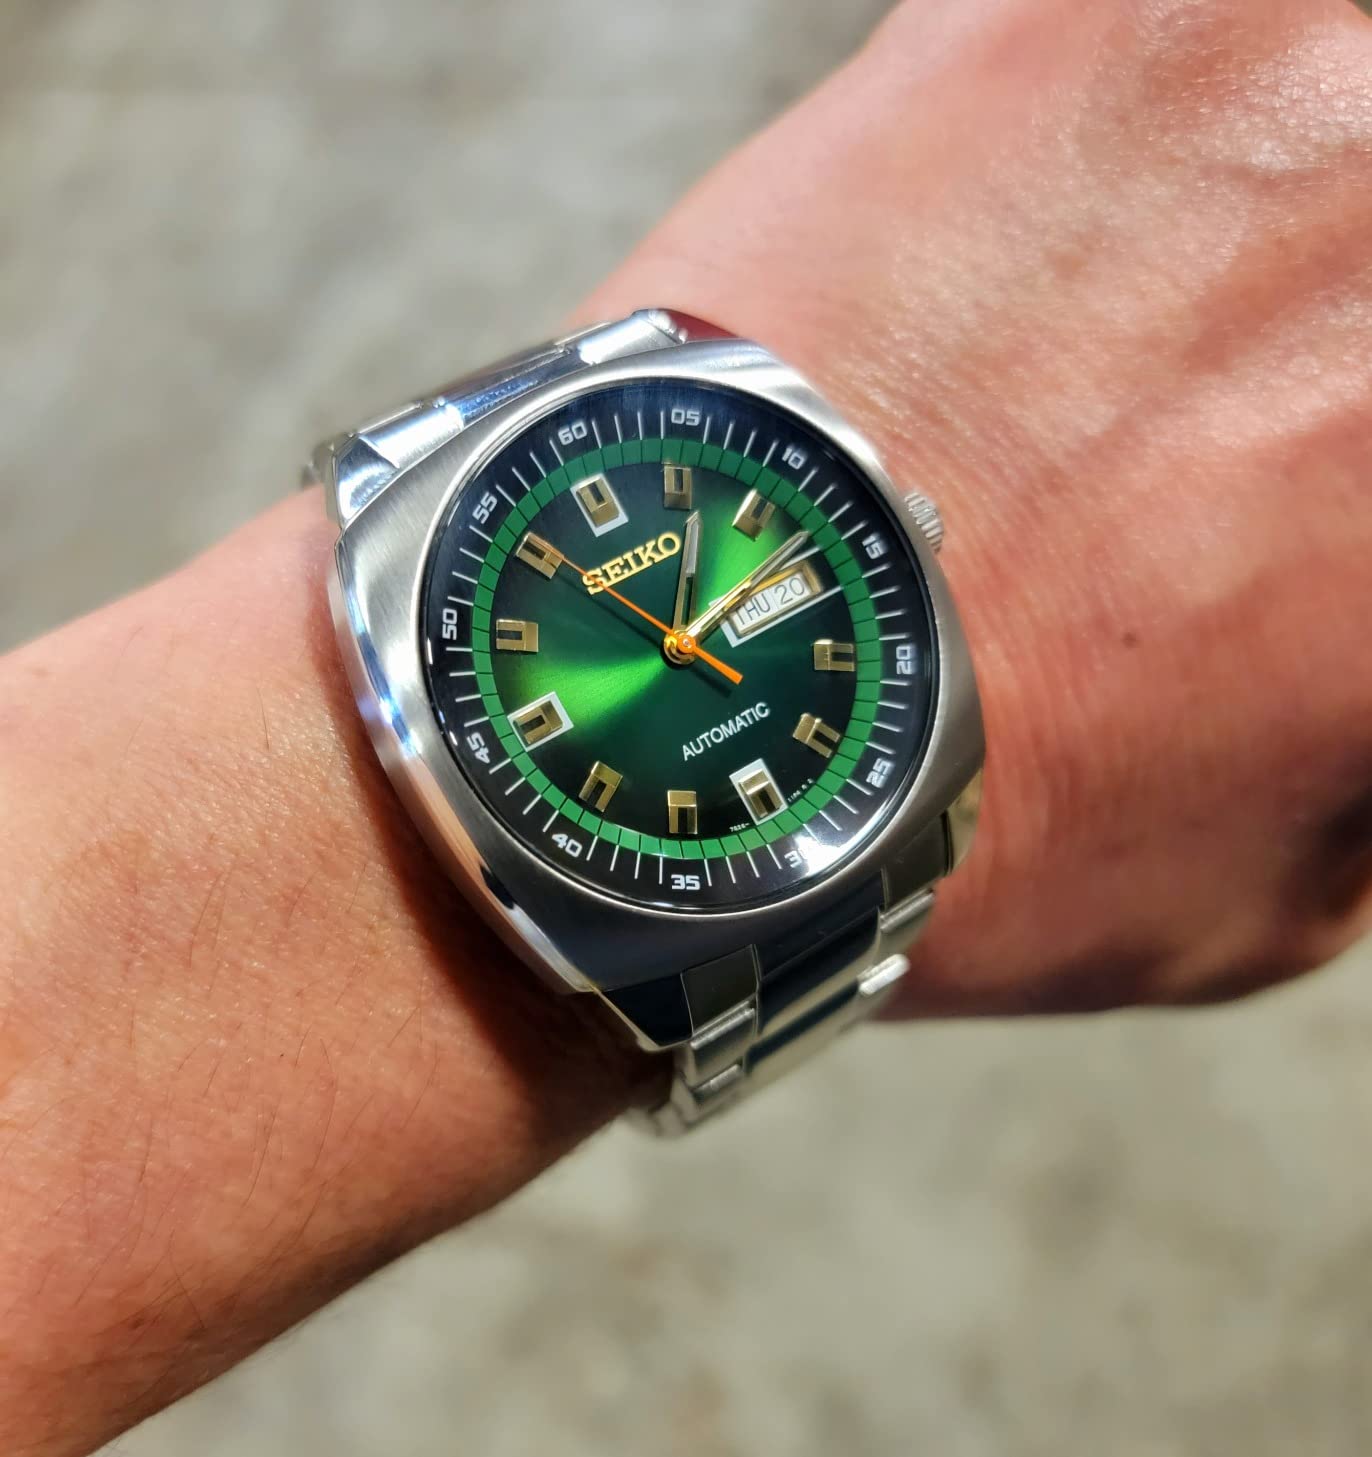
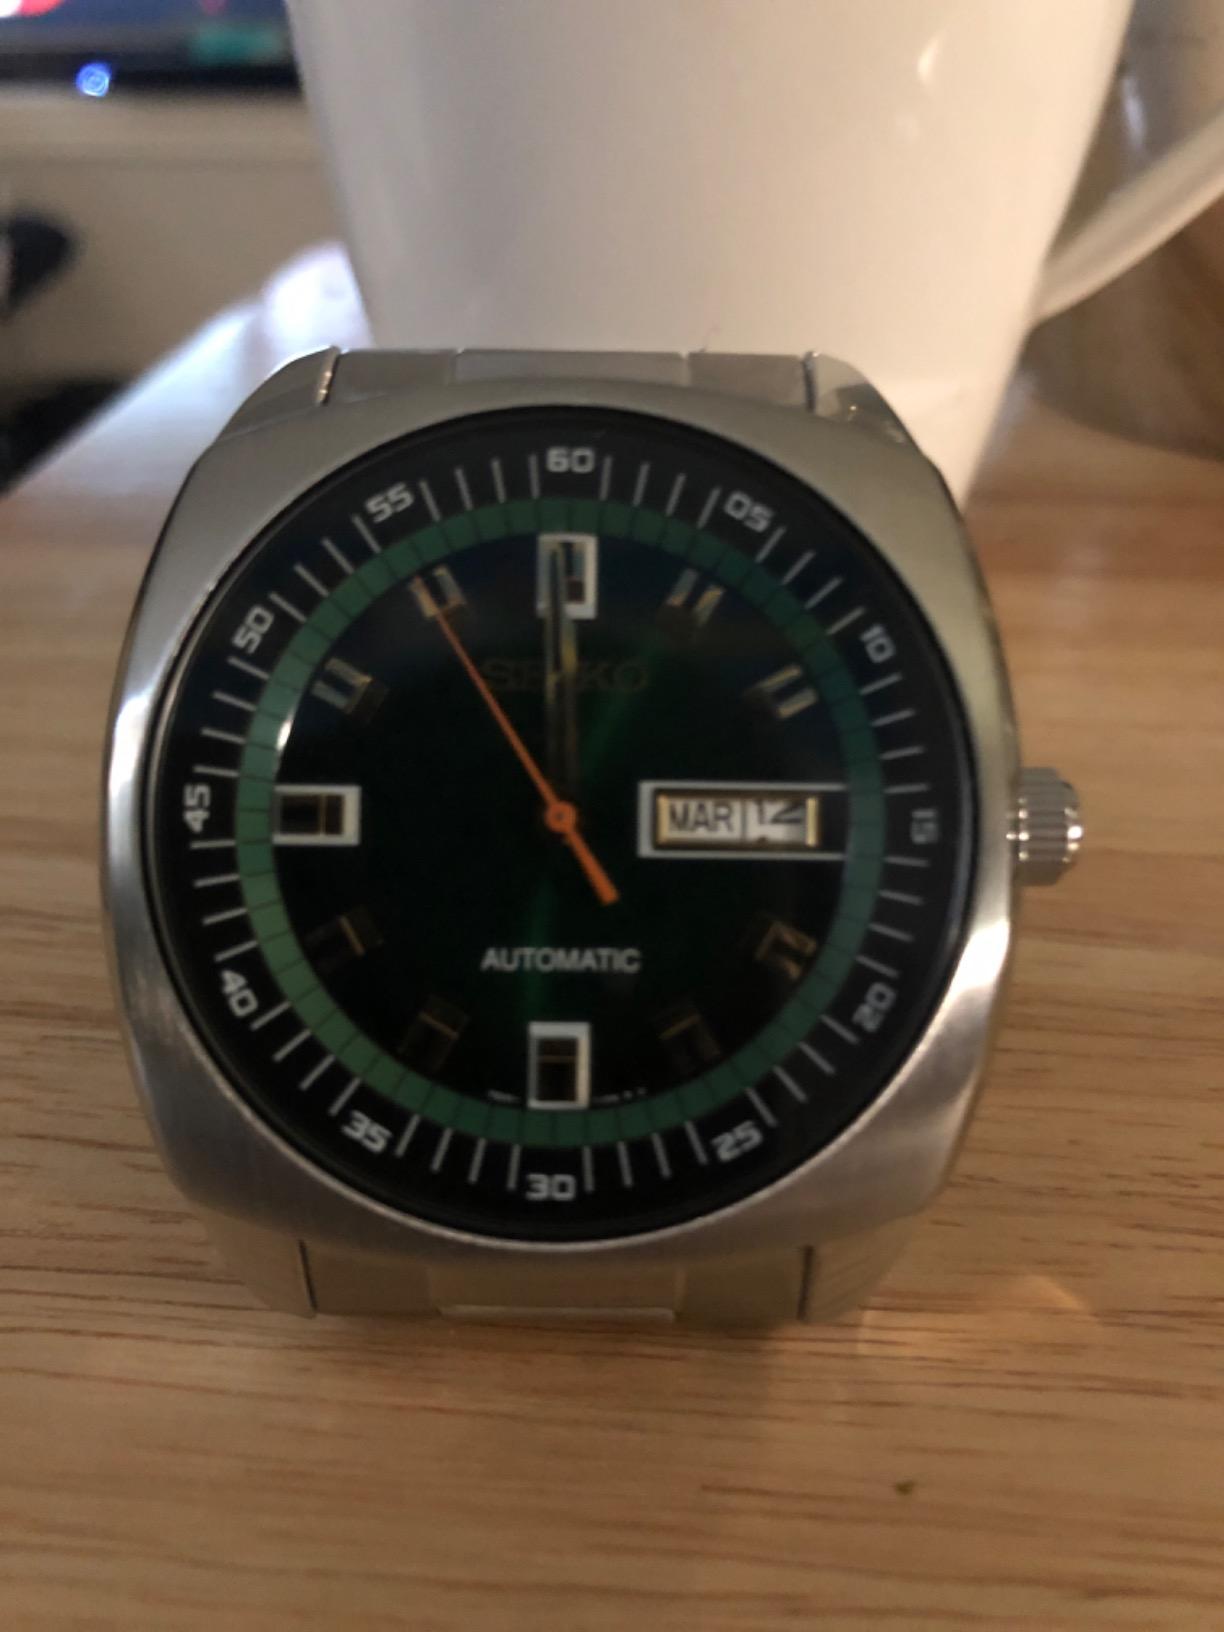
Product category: accessories_watch
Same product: yes